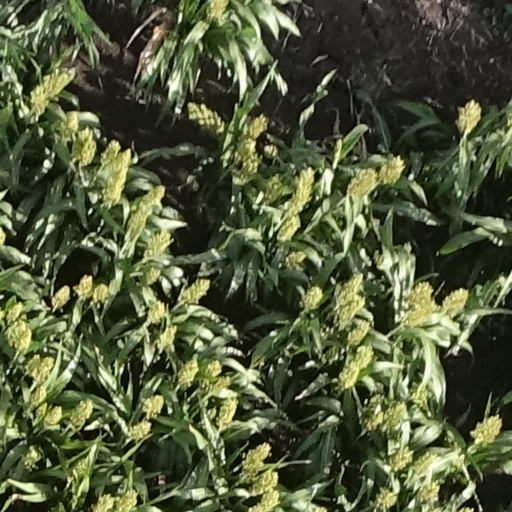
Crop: sorghum